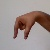
The image shows a hand gesture representing the letter 'Q' in Indian Sign Language.